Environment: real
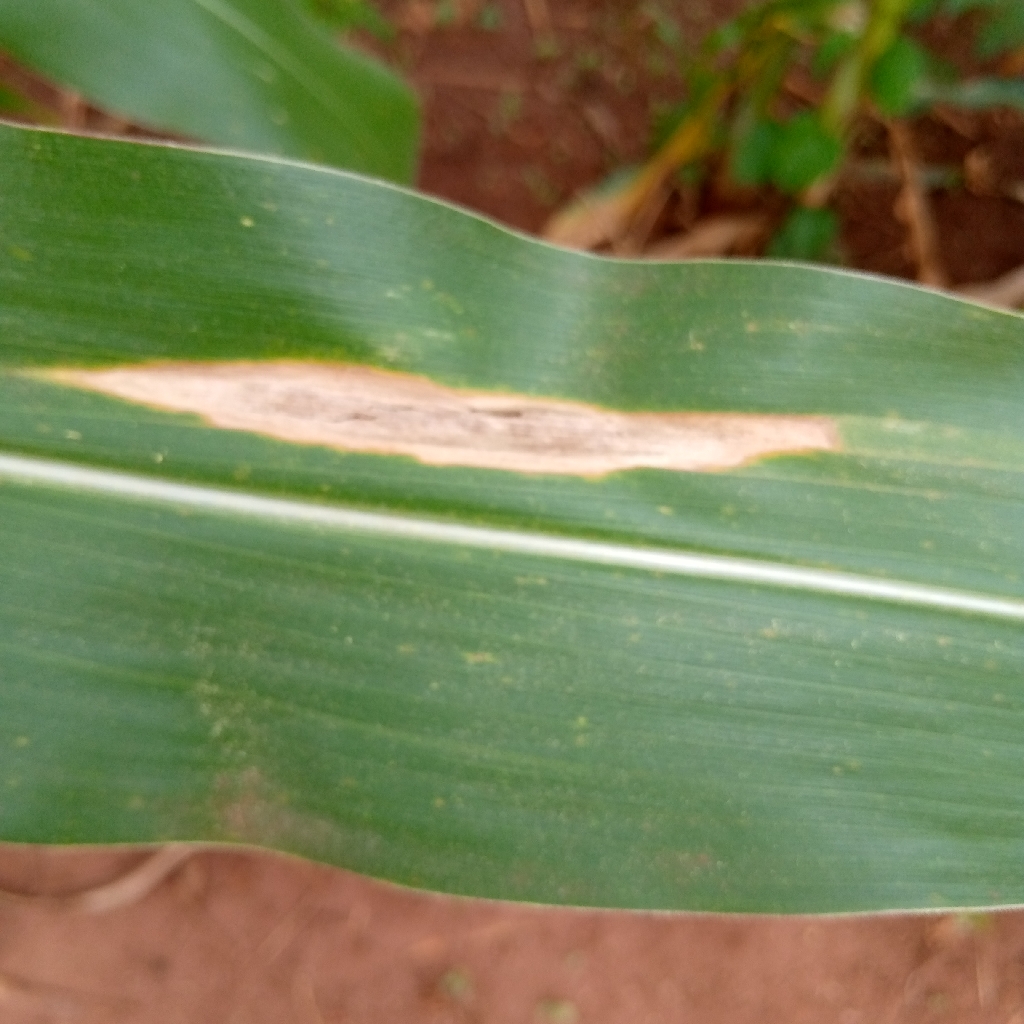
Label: northern_corn_leaf_blight